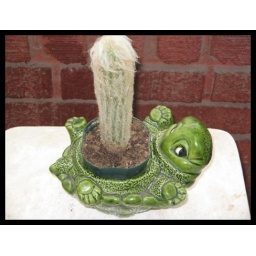
heres the turtle witih the plant in it ,,we have had this growning now,,for 3 years -its a falic symbol